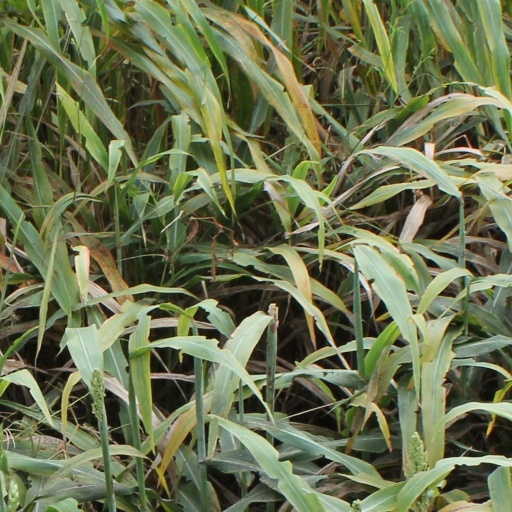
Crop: sorghum